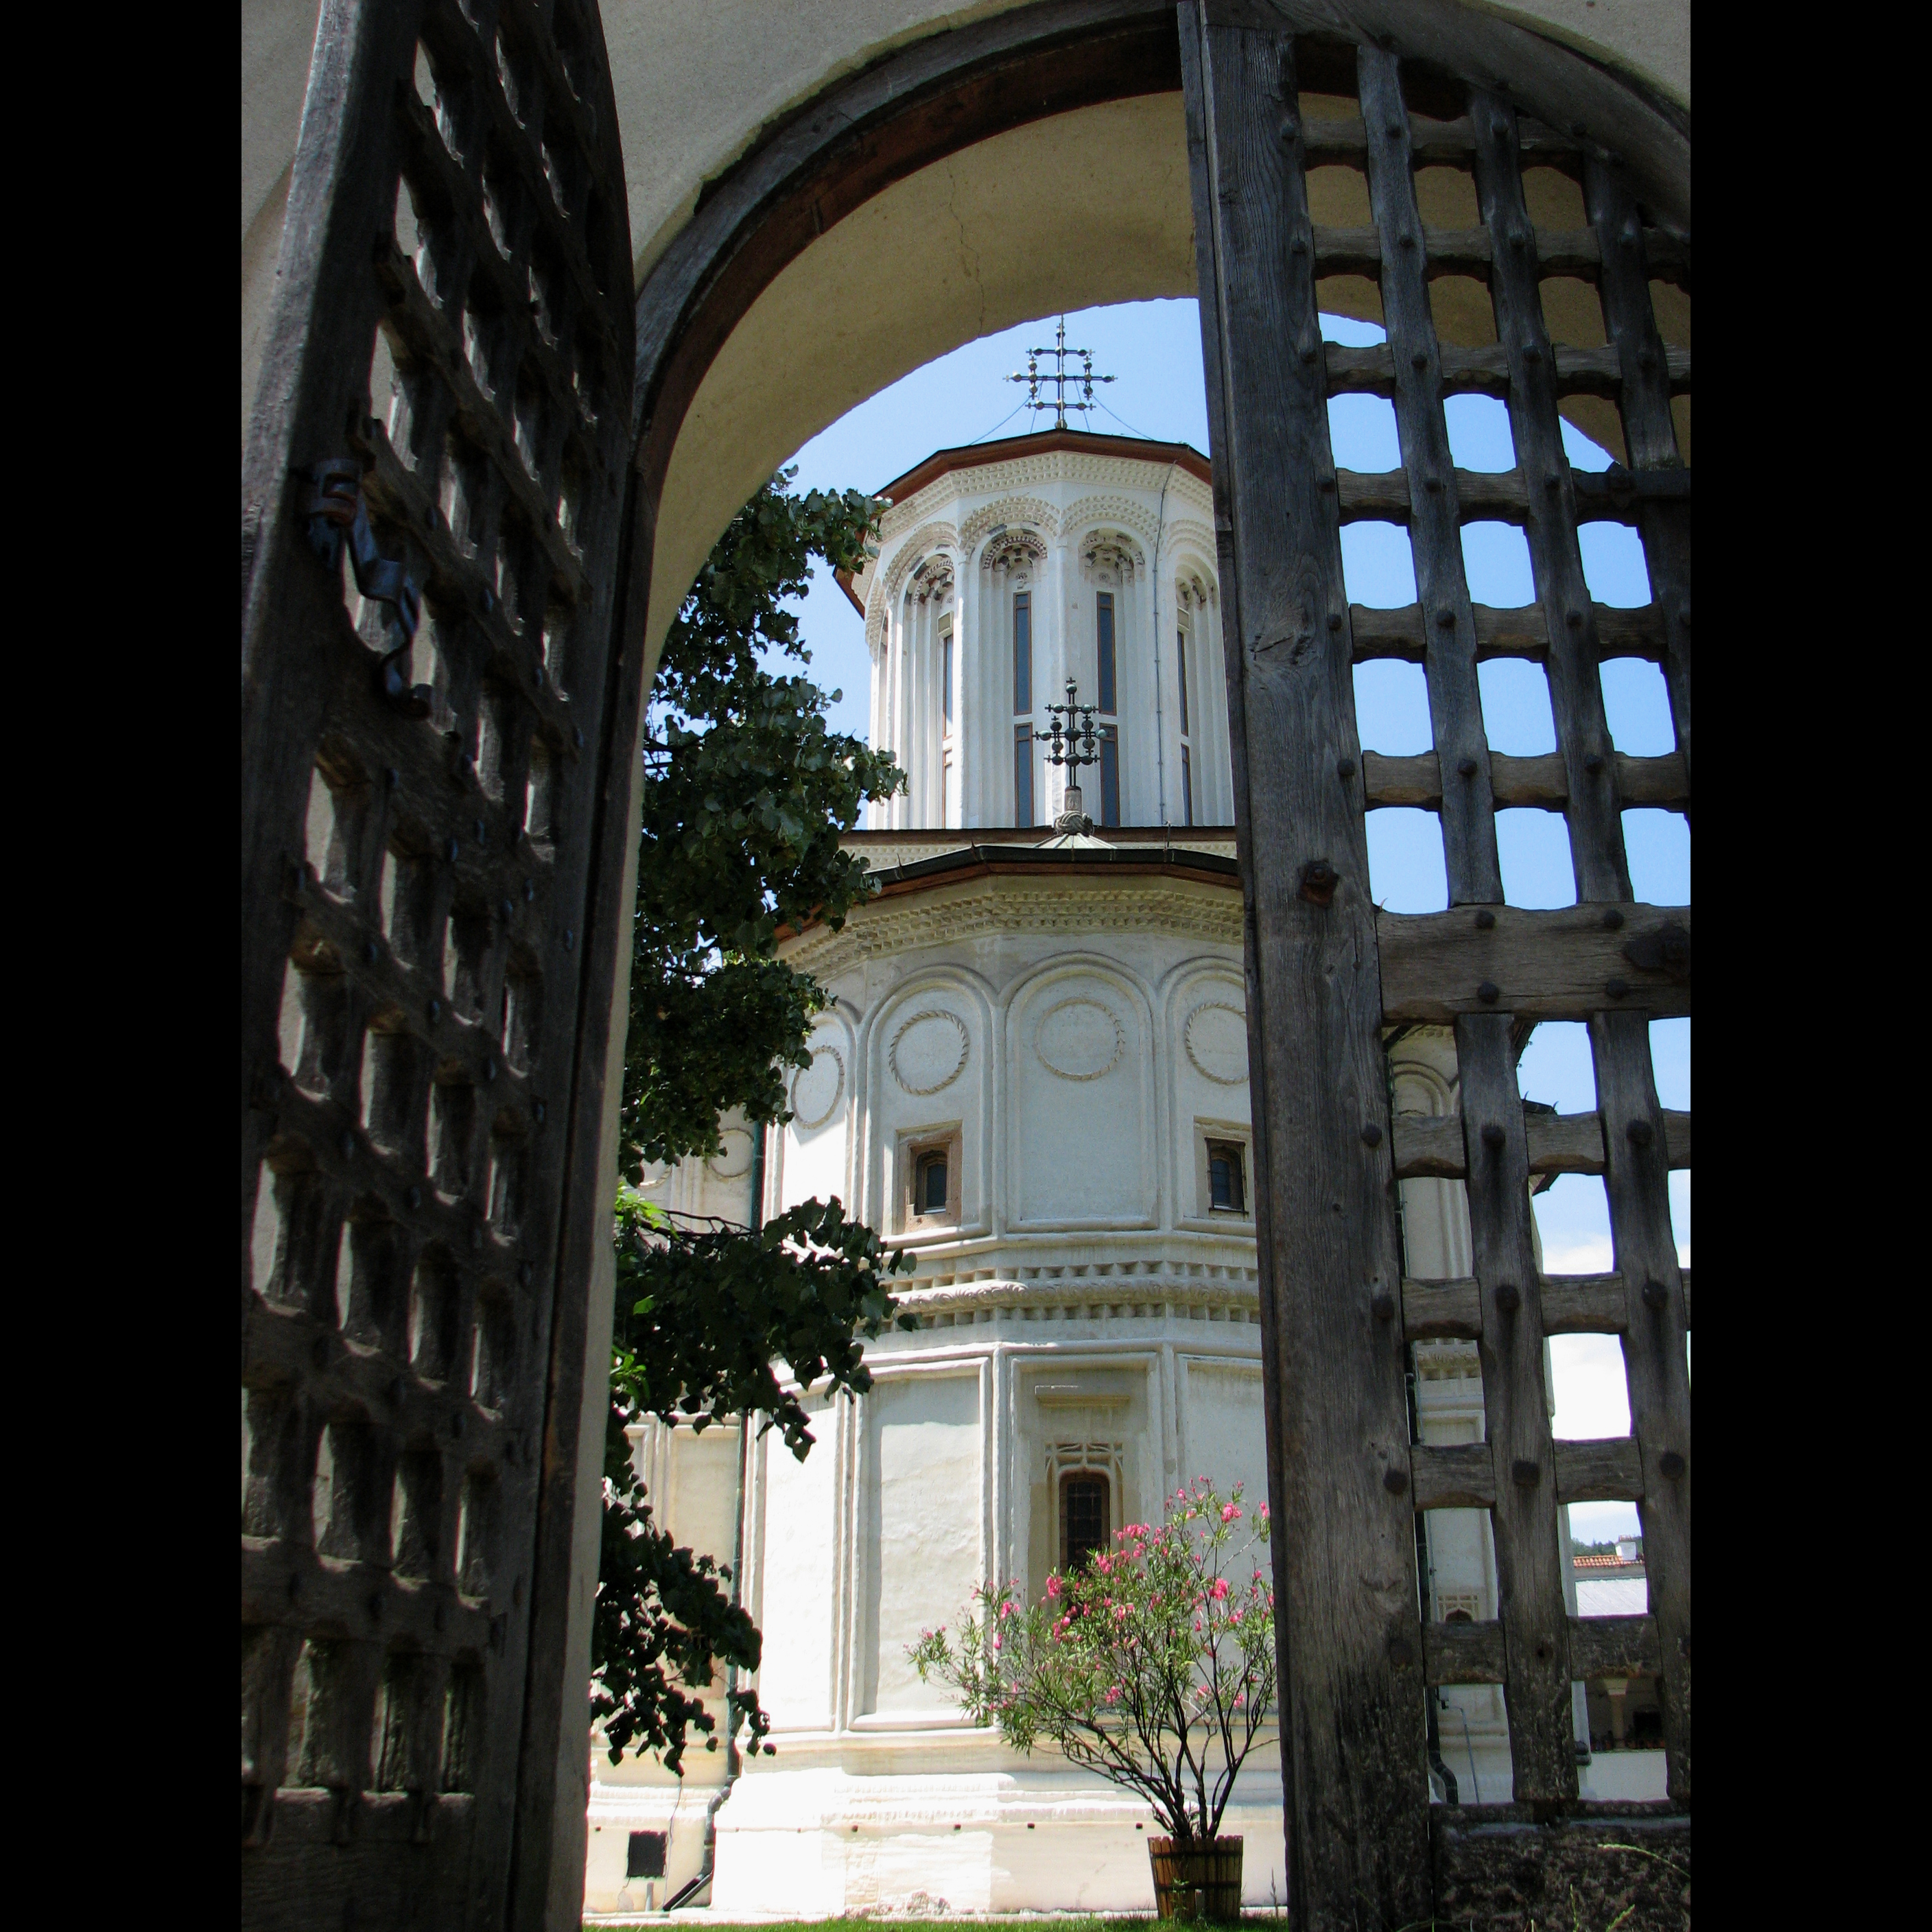
architecture, photography, mansion, window, building, palace, monument, photo, arch, column, religion, landmark, facade, church, christian, place of worship, photos, religious, free, de, monastery, churches, synagogue, fotografie, history, christianity, romana, style, orthodox, unesco, eastern, estate, romania, convent, bor, biserica, arhitectura, wallachia, muntenia, tara, romaneasca, orthodoxy, romanian, ortodoxa, patrimoniu, manastire, ortodoxia, ortodoxie, ecclesiastical, bisericeasc, cladire, edificiu, valahia, tararomaneasca, oltenia, brancovenesc, brancoveanu, brancovan, horezu, hurez, hurezi, hurezimonastery, monasteryofhorezu, lmivliiaa09894, 1690, cre tinism, cre tin, br ncoveneasc, m n stireahurezi, carhitecturabr ncoveneasc